Describe the emotion expressed in this image:  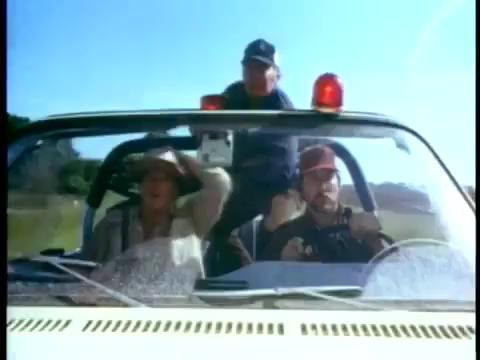
This person displays Suffering, valence and arousal with low intensity.